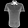
Label: Shirt